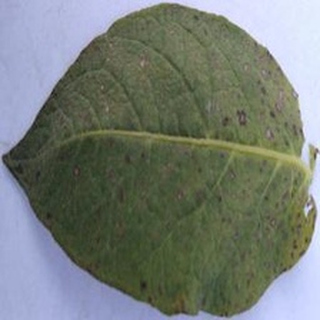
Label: potato_early_blight